Tyler v. Tuel

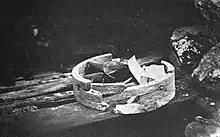
Remains of a "wry fly" wheel according to Tyler's invention.

On February 20, 1800, the West Claremont, New Hampshire inventor Benjamin Tyler obtained a patent on a new type of tub wheel, or horizontal water wheel, that he termed the "wry fly". Tyler later became better known for his second patent on this basic concept, issued in 1804. Due to the later Patent Office fire, official records of these patents no longer survive. However, the invention was highly influential and anticipated many features of later turbines.